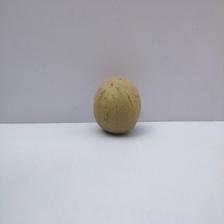
Size: Small